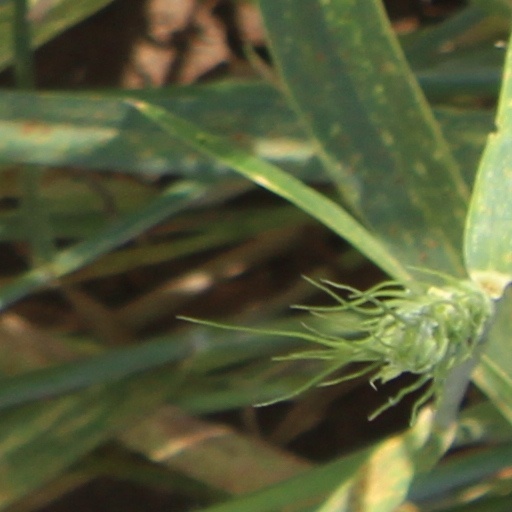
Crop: wheat